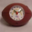
Label: clock